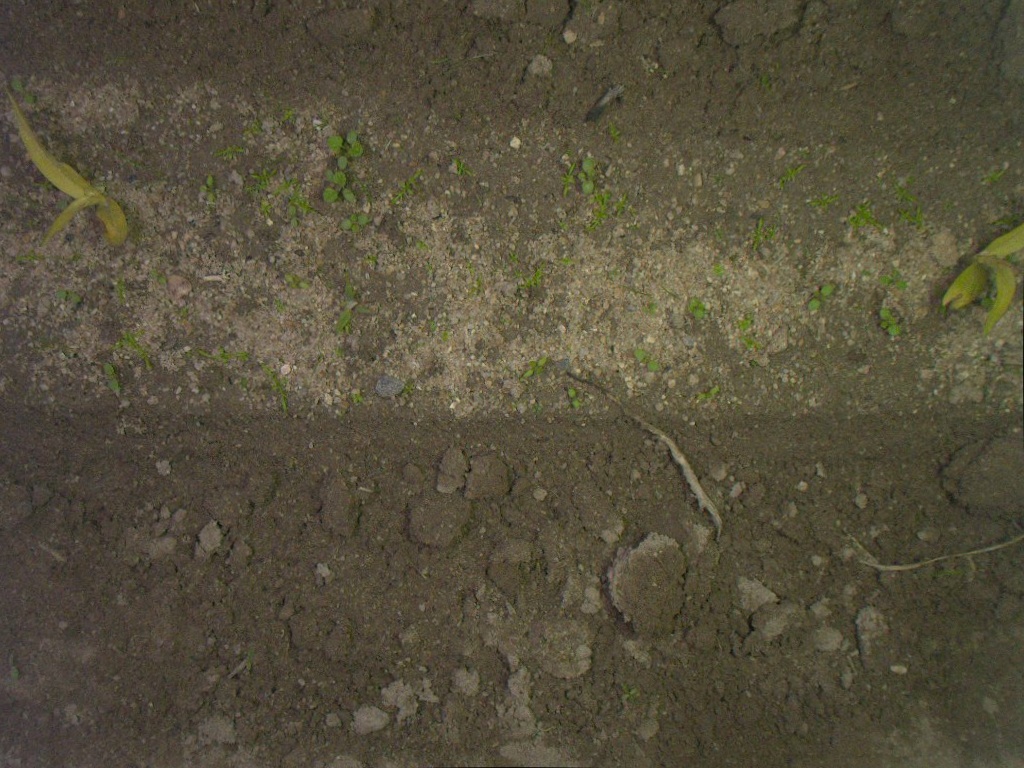
Crop: maize
Objects: stem_maize, stem_maize, maize, maize